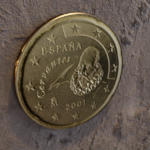
Coin value: 20cents
Country: es
Edition: 2001